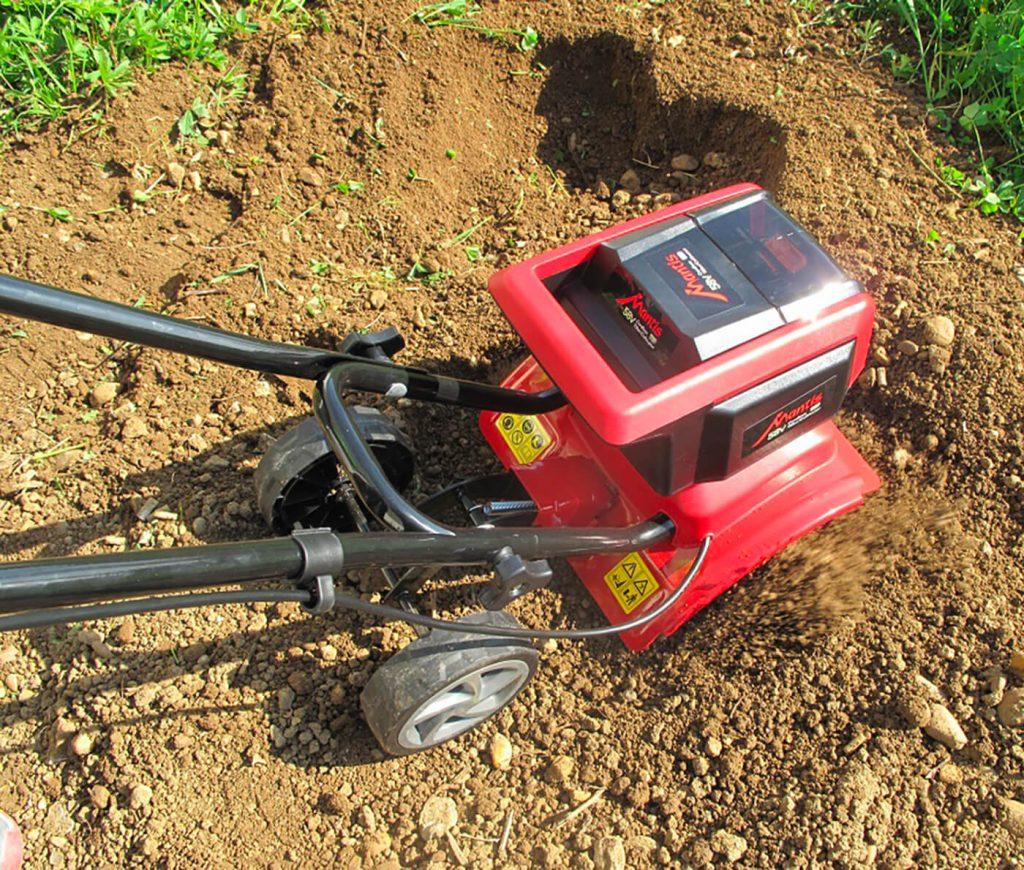
Kifaa kidogo sana kinatumia teknolojia na mfumo wa kisasa kwa ajili ya kusaidia shughuli za shambani haswa nyumbani kama vile kutifua udongo ili kupunguza nguvu kazi.